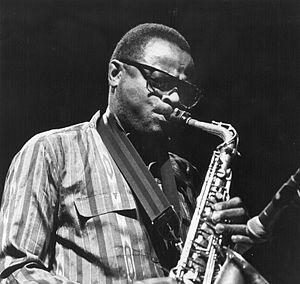
Steve Potts 1990
Le festival Jazz en Touraine est une manifestation musicale, spécialisée dans le jazz, qui a lieu tous les ans en septembre à Montlouis-sur-Loire.